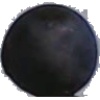
Label: blue_grape